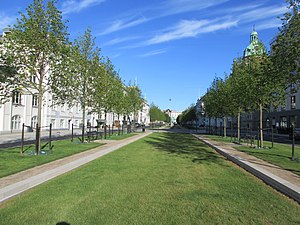
Sankt Annæ Plads
Sankt Annæ Plads i 2016
Sankt Annæ Plads er en langstrakt plads i København, der danner overgang mellem området ved Nyhavn og Frederiksstaden. Ved pladsens udmunding i Bredgade findes en rytterstatue i bronze af kong Christian 10. udført af Einar Utzon-Frank og rejst 1954. Pladsen bliver mod øst til Kvæsthusbroen, hvor Skuespilhuset ligger.